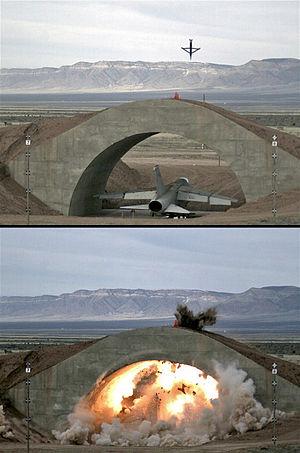
La GBU-39 Small-Diameter Bomb ou bombe guidée de petit diamètre, est une bombe guidée américaine de 110 kg en service depuis 2006 destinée à équiper les avions de combat d'une quantité accrue de bombes de précision. La plupart des avions de l'United States Air Force seront capables d'embarquer un ensemble de quatre de ces bombes à la place d'une seule bombe de 800 kg en utilisant le système de largage BRU-61/A.